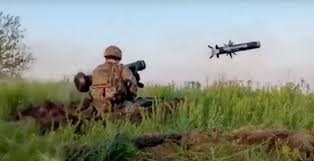
Label: BMP-2